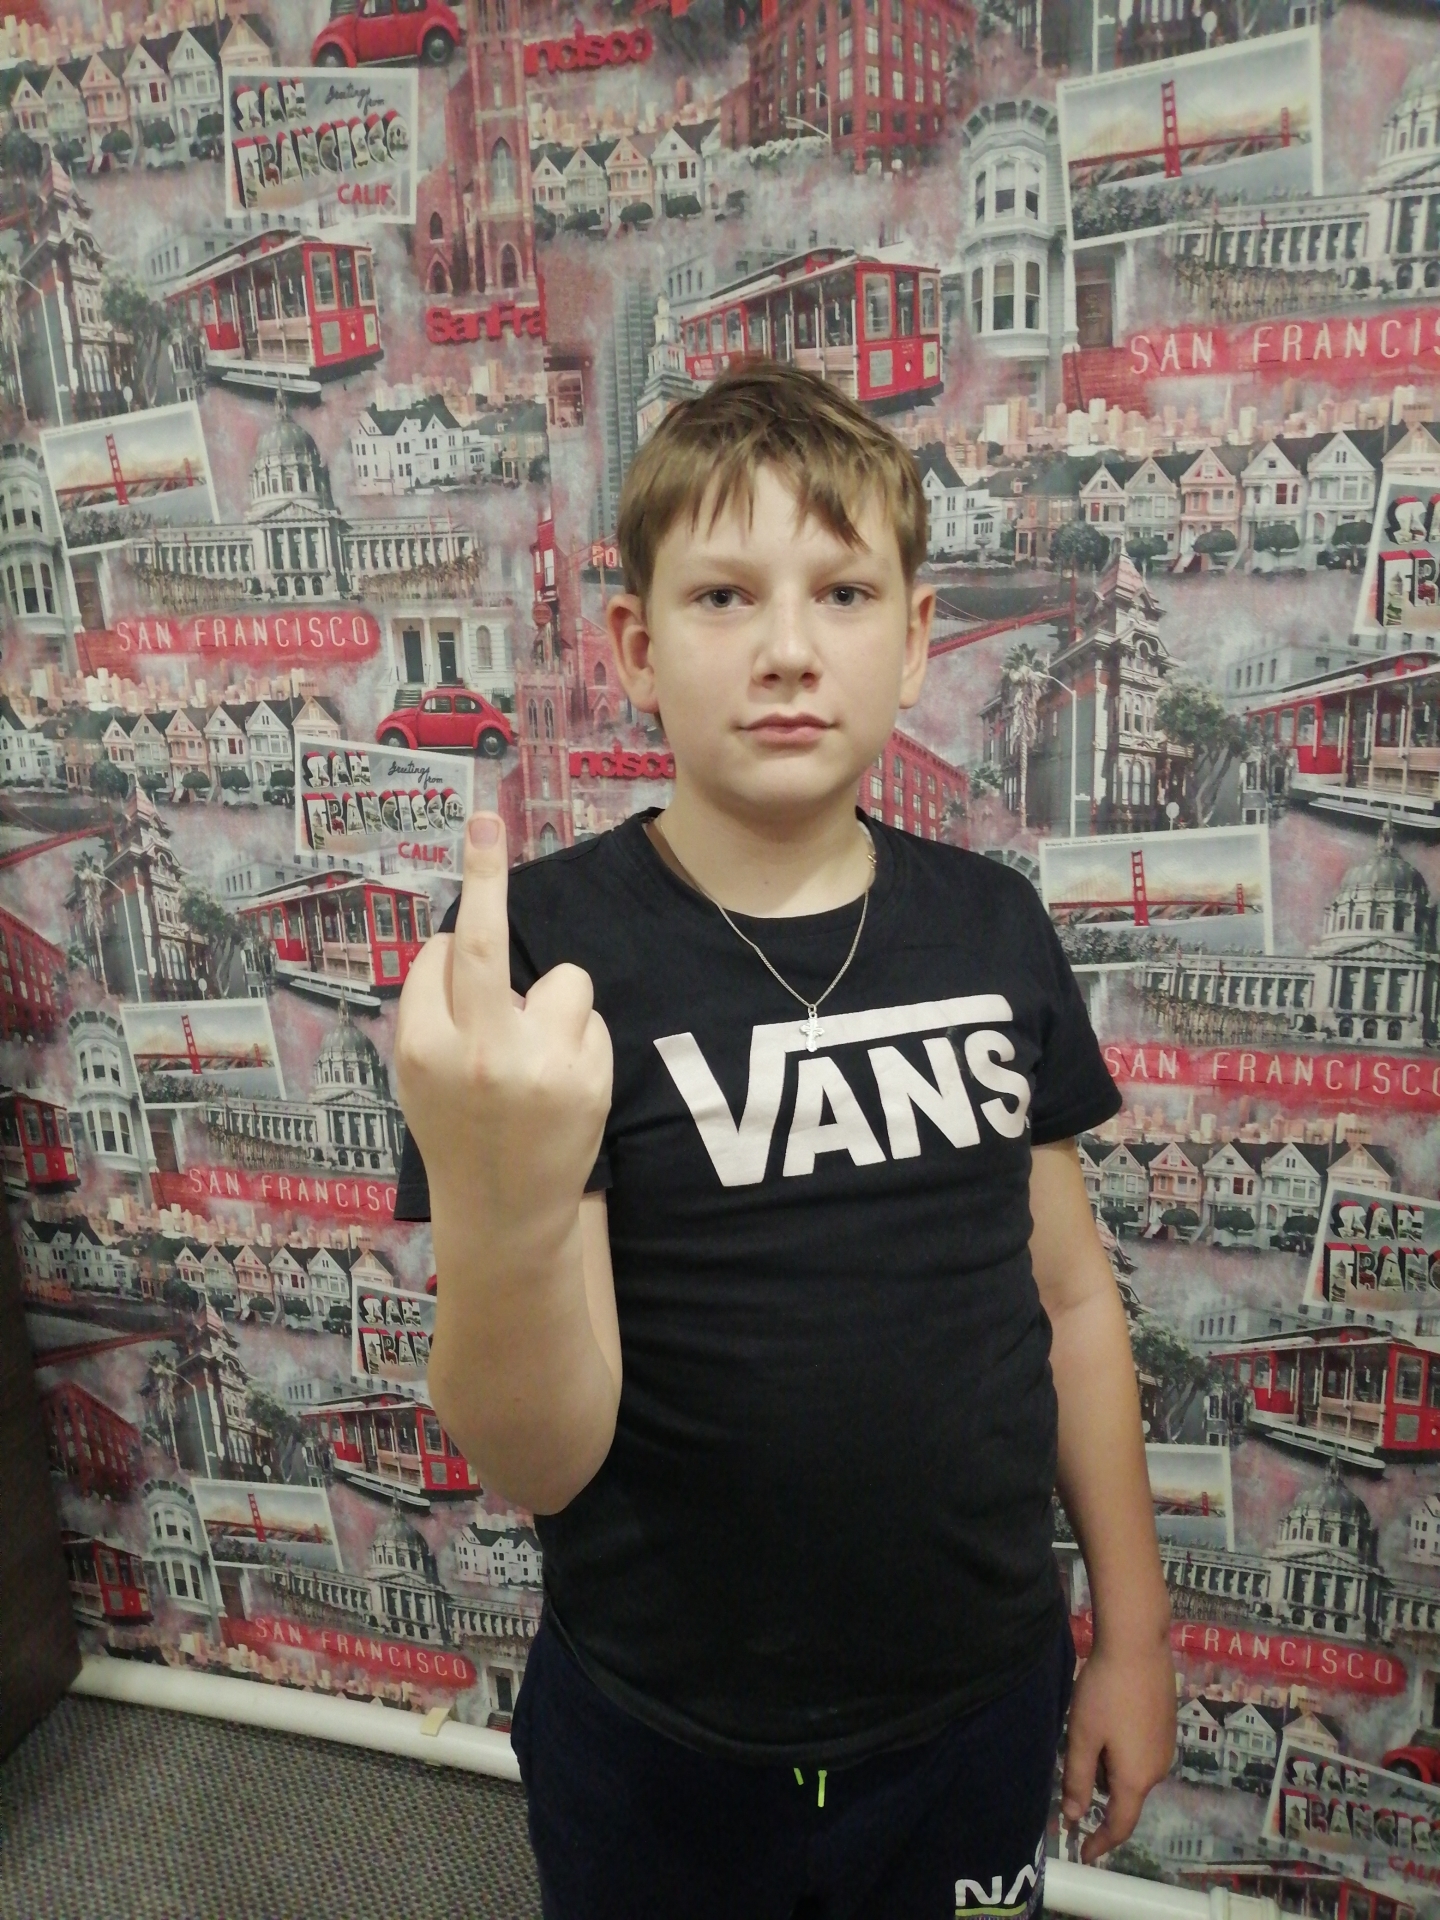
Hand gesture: middle_finger